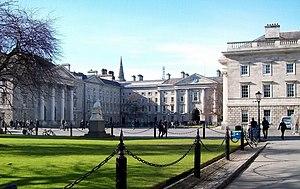
Le Trinity College est le seul collège constituant de l'université de Dublin, une université de recherche située à Dublin, en Irlande. Officiellement le College of the Holy and Undivided Trinity of Queen Elizabeth near Dublin, il a été fondé en 1592 par la reine Elizabeth Iʳᵉ en tant que « mère d'université » sur le modèle des universités collégiales d'Oxford et de Cambridge, mais contrairement à ces institutions affiliées, un seul collège a été créé ; à ce titre, les désignations « Trinity College » et « Université de Dublin » sont généralement synonymes pour des raisons pratiques Première université irlandaise par son ancienneté et par son importance, elle fait partie l'une des sept anciennes universités du Royaume-Uni et de l'Irlande. L'admission est basée exclusivement sur le mérite académique. Ses recherches portent sur les nanotechnologies, l'informatique, l'immunologie, les mathématiques, l'ingénierie, la psychologie, les sciences politiques, l'anglais et les sciences humaines et sociales.